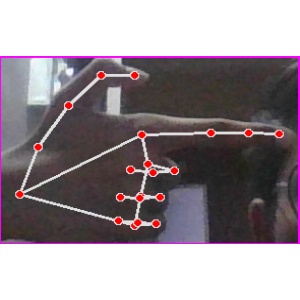
अक्षर: ब